Morayfield State School

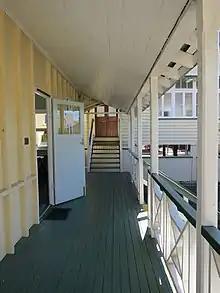
Eastern verandah, 2014

For the Caboolture National School (Caboolture State School from 1875), Robert Monteith's construction tender of for erection of a teaching building and a head teacher's residence was accepted by the government in October 1872. Both buildings were completed in 1873 and the Caboolture National School opened 4 August 1873. By December 1873, 34 children were on the school roll.